List of songs recorded by Ella Henderson

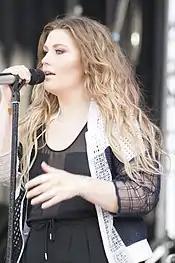
A woman with blonde hair beyond her shoulders. She had one hand on a microphone on stand

English singer and songwriter Ella Henderson has recorded songs for two studio albums and two extended plays (EPs). She has also written for other artists, as well as featured on a number of singles as a guest vocalist. She began playing piano at the age of eleven and writing songs at thirteen. Her Scottish paternal grandfather was a source of inspiration for the singer. In 2012, at the age of 18, Henderson entered series nine of "the X Factor" (UK), finishing up seventh after losing a sing off with eventual winner James Arthur. Henderson became the opening act for his 2017 tour Back from the Edge and they co-write the 2021 song "Let's Go Home Together". Following her stint on "the X Factor", Henderson signed with Simon Cowell's record label Syco Music and began work on her debut album. "Chapter One" was released in October 2014, topping the UK Albums Chart and spawning four singles. Henderson co-wrote all but one of the songs on "Chapter One", including her debut single "Ghost" which topped the UK Singles Chart, "Yours" which reached number sixteen and "Mirror Man". The only song not written by Henderson was her second single "Glow", which reached number seven in the UK.